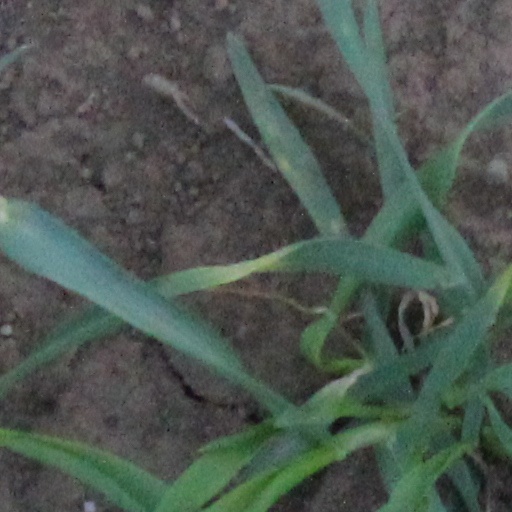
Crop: wheat